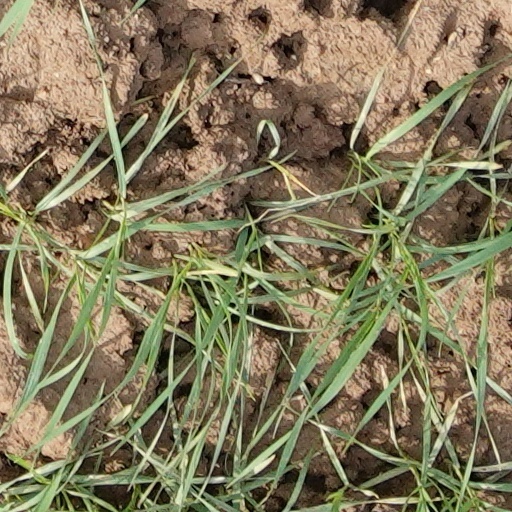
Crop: wheat